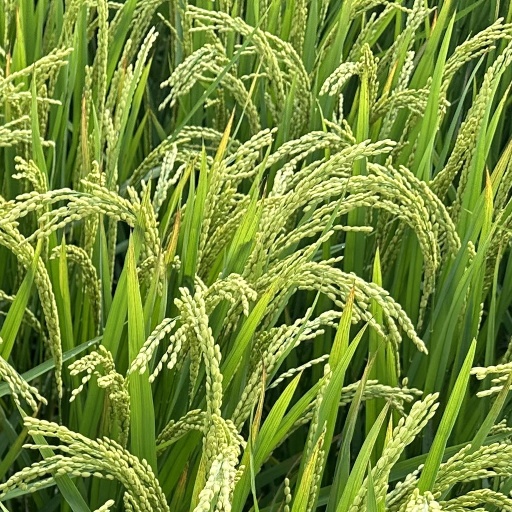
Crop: rice